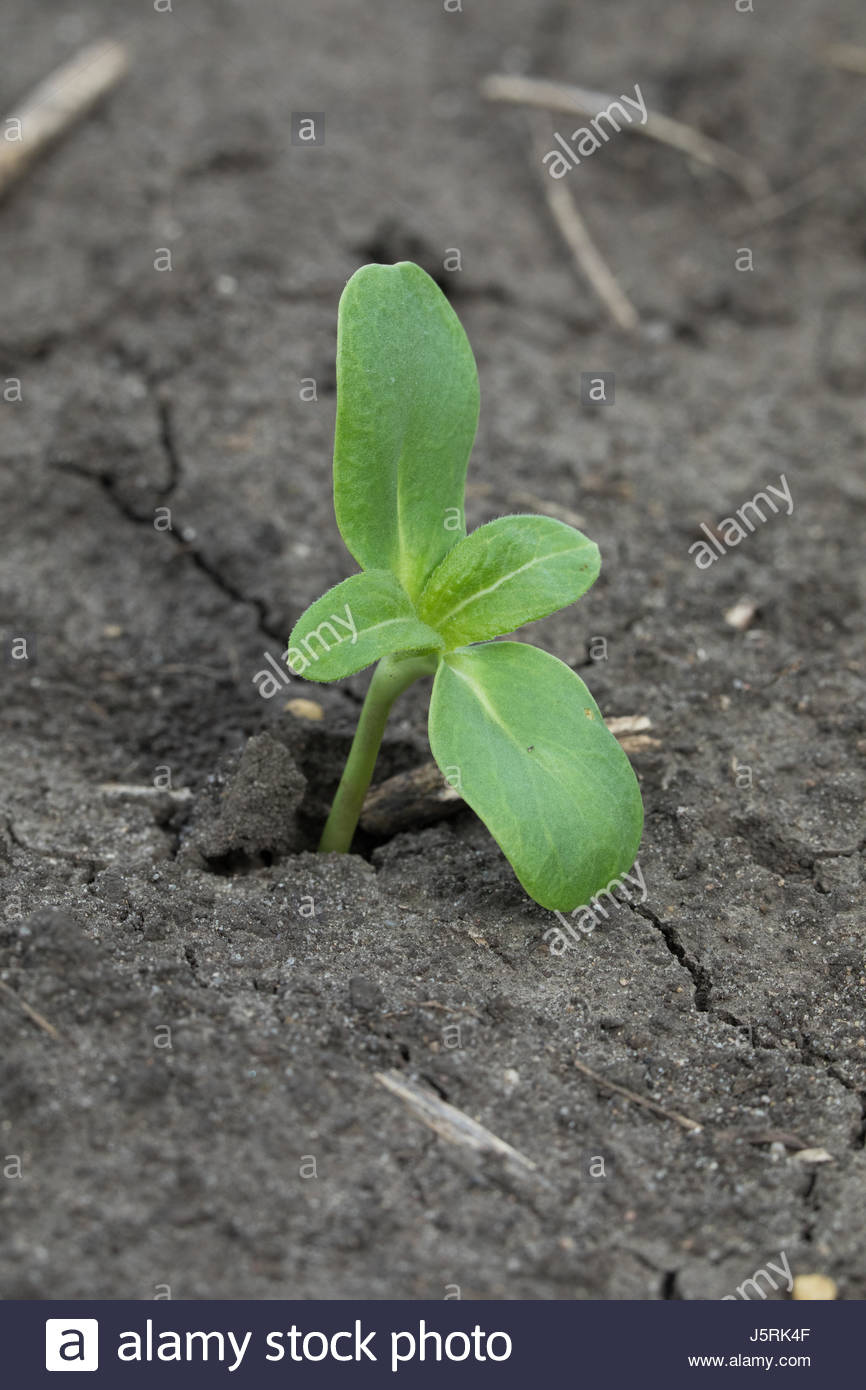
Labels: Soyabean leaf, Soyabean leaf, Soyabean leaf